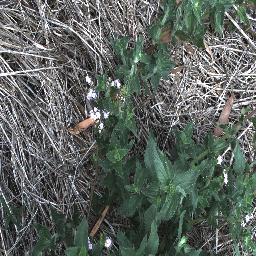
Label: siam_weed